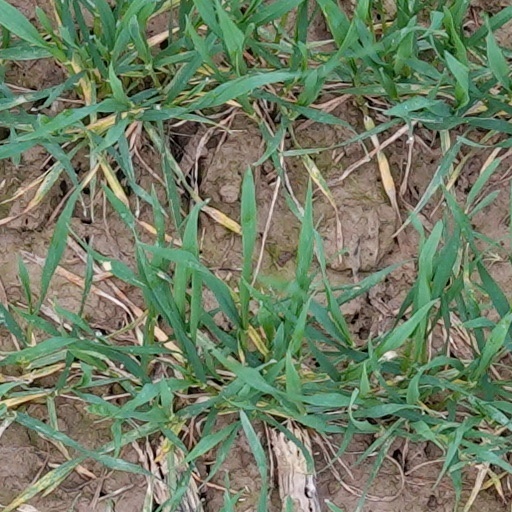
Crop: wheat